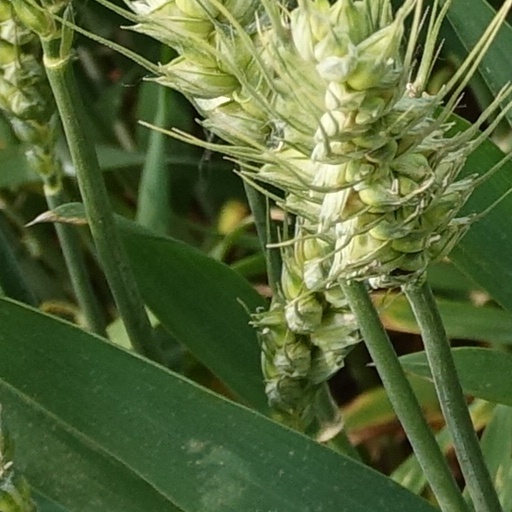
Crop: wheat